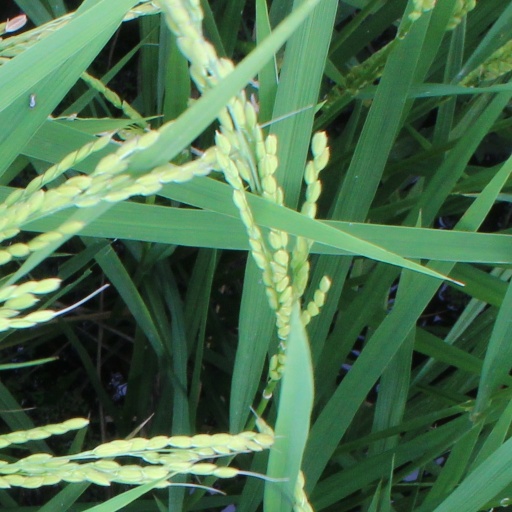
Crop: rice